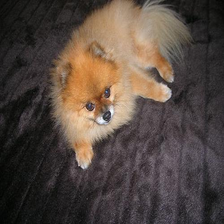
Species: dog
Breed: pomeranian